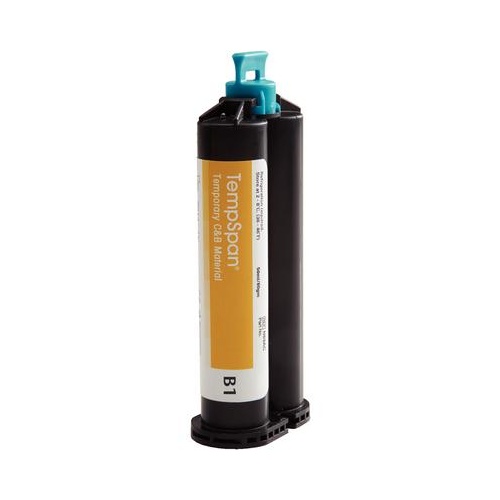
Pentron N69AF TempSpan Temporary Crown & Bridge Material B1 50 mL
TempSpan B1 shade Temporary C & B Material, Dual-Cure: 1 - 50 mL Cartridge and 15 Mixing Tips.
Brand: Focus
Category: Business & Industrial > Dentistry > Dental Cement > Temporary Dental Cement